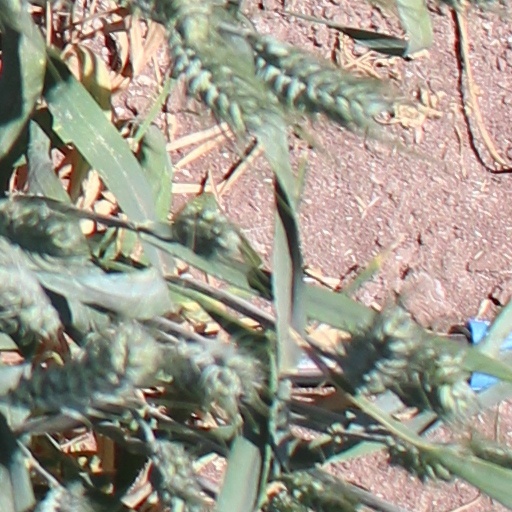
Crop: wheat